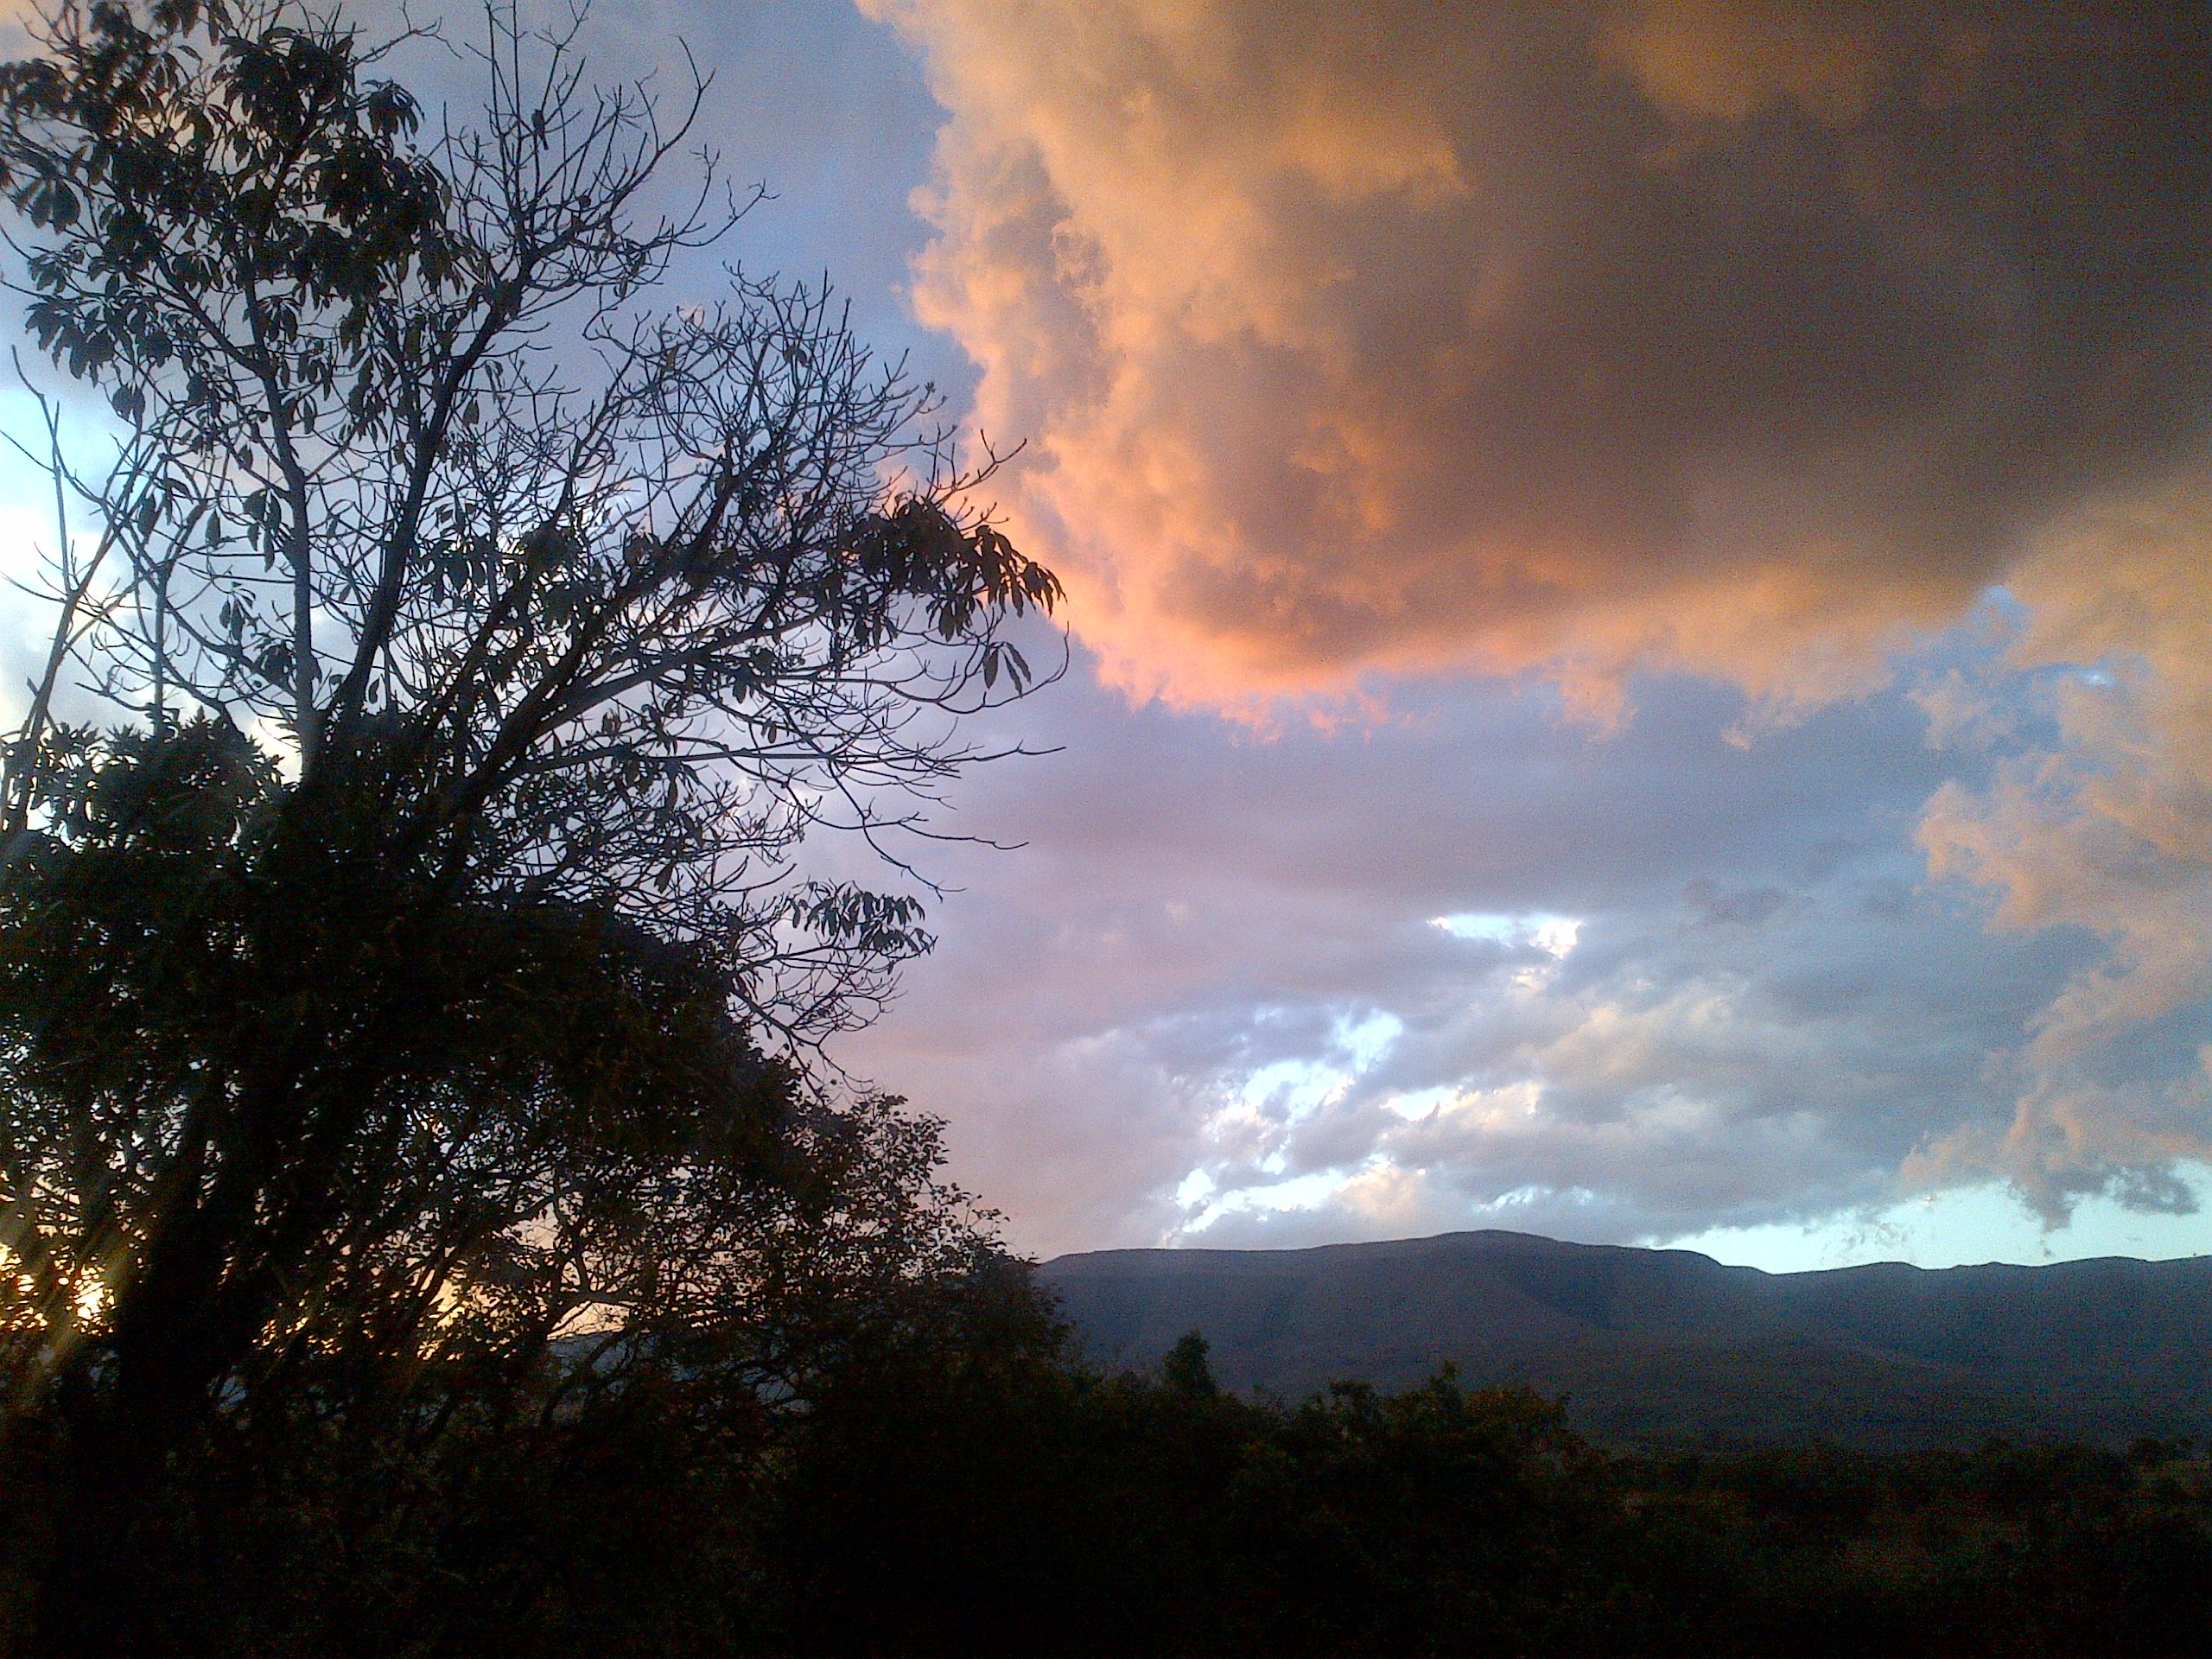
tree, nature, mountain, cloud, sky, sun, sunrise, sunset, sunlight, morning, dawn, atmosphere, dusk, evening, weather, clouds, meteorological phenomenon, atmospheric phenomenon